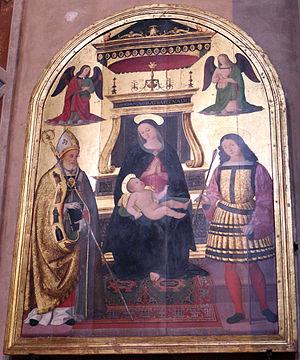
Sinibaldo Ibi, ou même Sinibaldi est un peintre italien du début du XVIᵉ siècle. Disciple du Pérugin, il s'inspira de Raphaël et imita Pinturicchio.